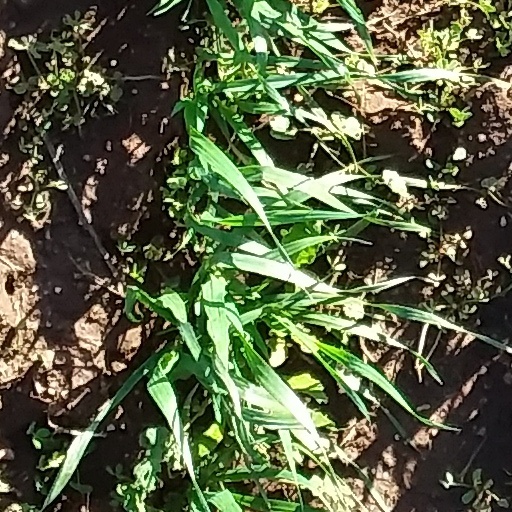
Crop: wheat